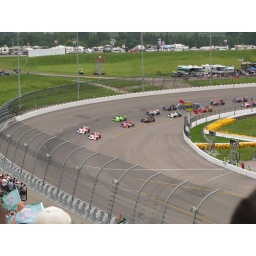
Qualifying was canceled due to water seeping onto the track. The field was set by entry points.